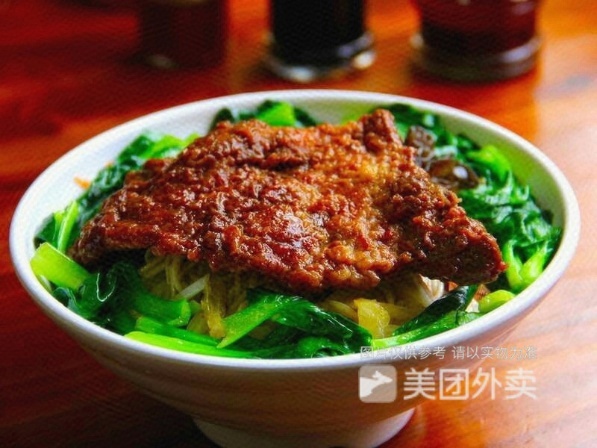
Label: Beef_noodle_soup